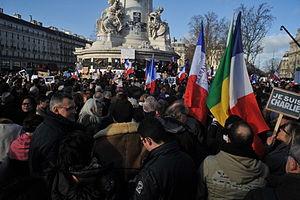
Marche hommage Charlie hebdo et aux victimes des attentats de janvier 2015.
Cette liste des manifestations les plus importantes en France recense les manifestations s'étant déroulées en France et ayant mobilisé le plus grand nombre de participants, par ordre chronologique.